Hugh Allan Stevenson

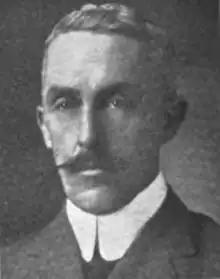

Doctor Hugh Allan Stevenson (October 2, 1870 – May 28, 1942) was a physician and politician in Ontario, Canada. He served as mayor of London in 1915 and from 1916 to 1917. Stevenson represented London in the Legislative Assembly of Ontario from 1919 to 1923 as a Labour member.